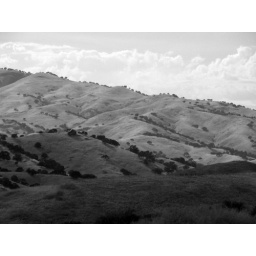
Dry summer hills in black and white